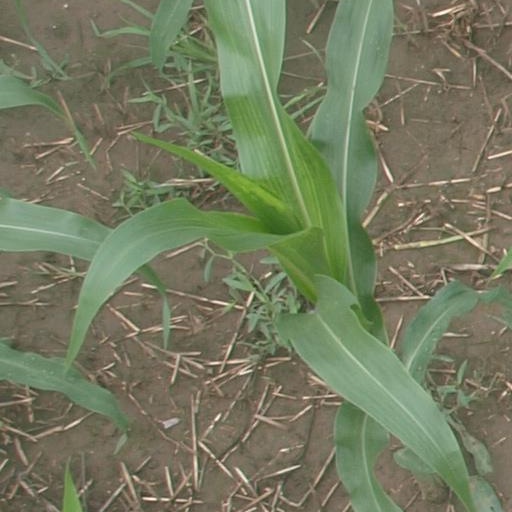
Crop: maize; corn